Margarita Meklina

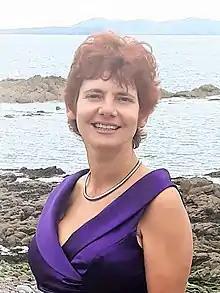
Writer Margarita Meklina at Roonagh Pier, near Inishturk island, Ireland, 2018

Margarita Meklina was born in Leningrad and now divides her life between Ireland and the San Francisco Bay Area. An author of ten books and a recipient of literary prizes in Russia, she has published widely in English and was named "the winner of the month" by Unmanned Press in San Francisco for her novella "Multiple Children." She was nominated for the Pushcart Prize by The Conium Review. In 2018, she was awarded The Aldanov Literary Prize for her novella "Ulay in Lithuania" that was inspired by her meeting with famous performance artist Ulay and his stories about the artworld. The Aldanov Literary Prize is conferred for the best novella or novelette authored by a Russian-language writer residing outside of Russia and is given by Novy Zhurnal.